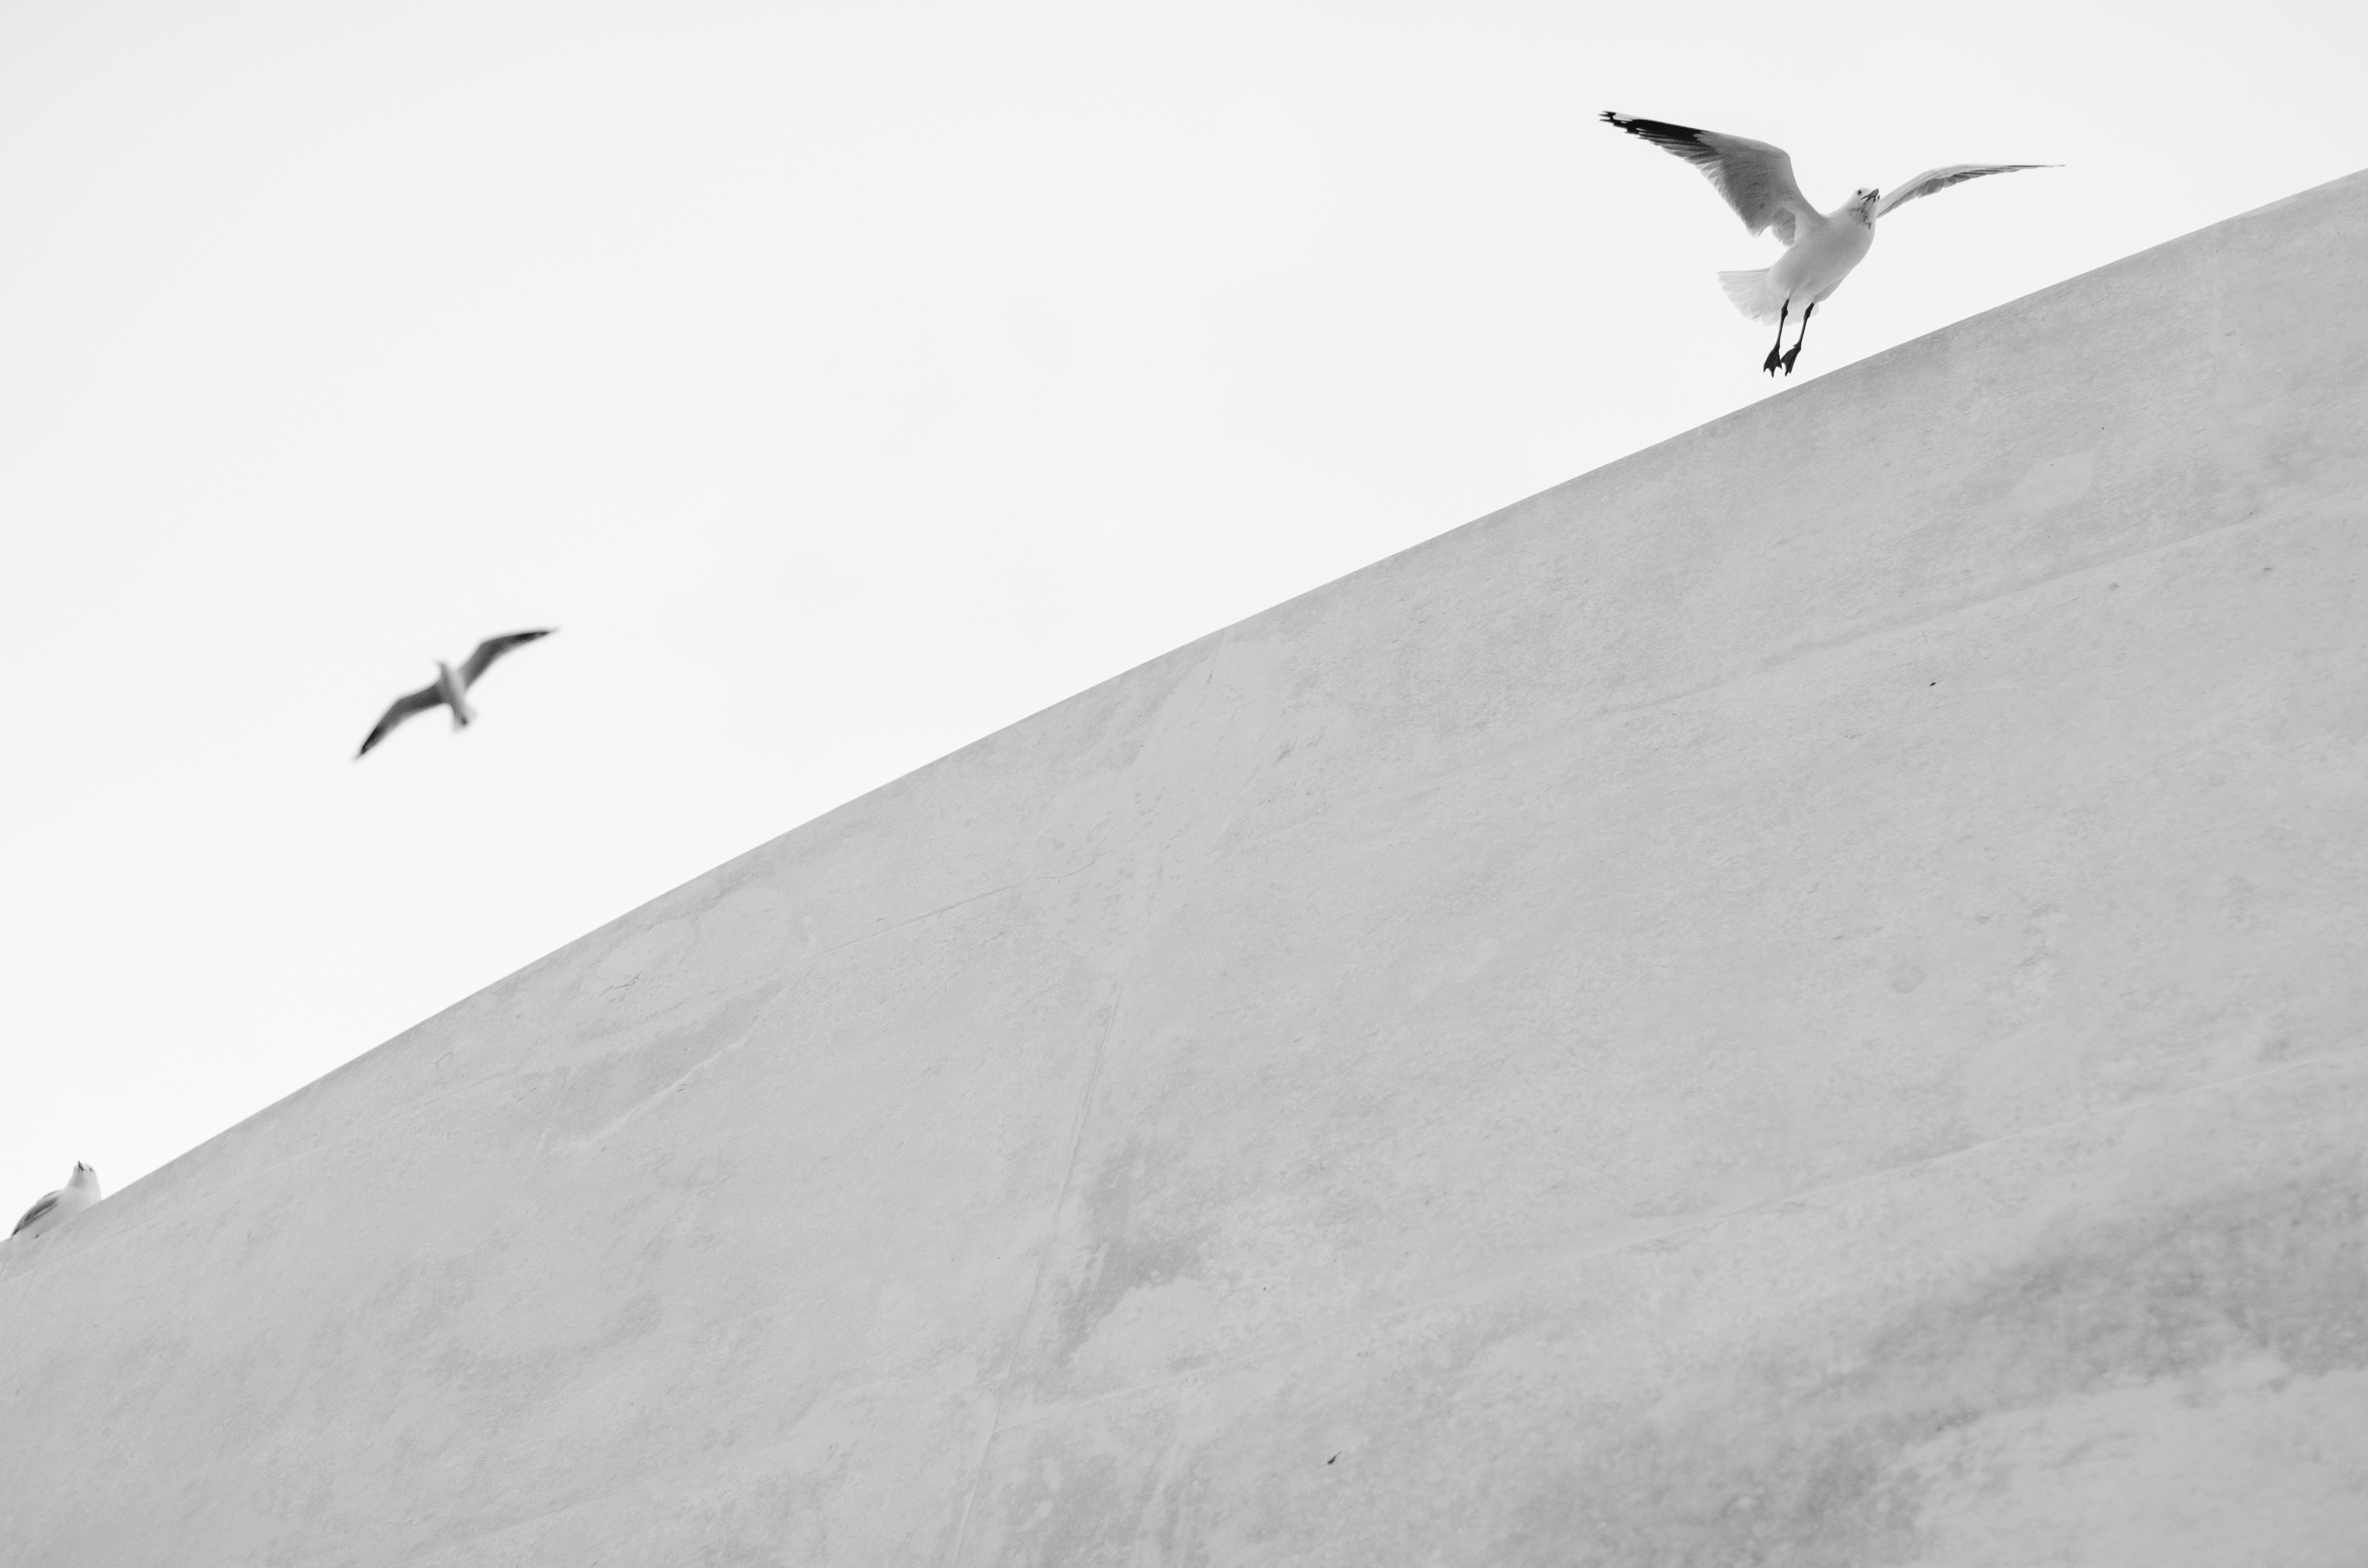
snow, bird, wing, white, seabird, gull, flight, vertebrate, perching bird